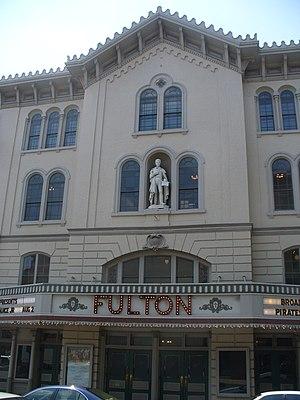
La Fulton Opera House, ou Fulton Theatre, est un opéra américain situé à Lancaster, dans le comté de Lancaster, en Pennsylvanie. Elle est classée National Historic Landmark depuis le 29 janvier 1964 et est inscrite au Registre national des lieux historiques depuis le 11 août 1969.